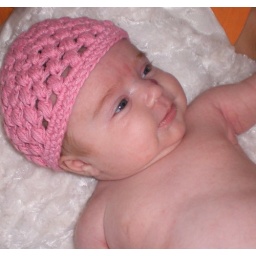
Puff stitch newborn hat in pink